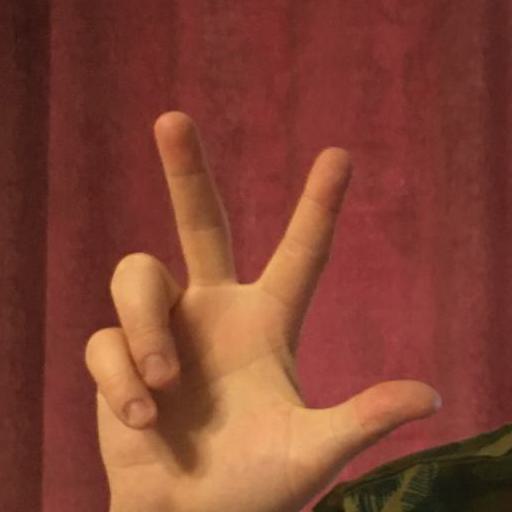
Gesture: three2